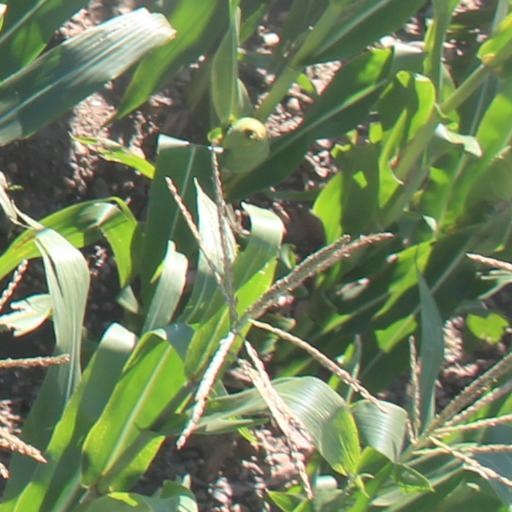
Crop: maize; corn